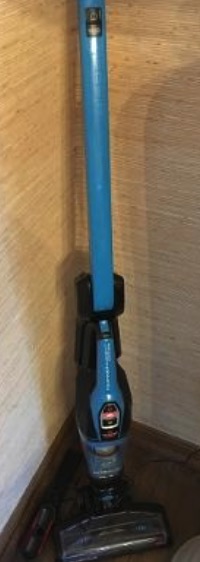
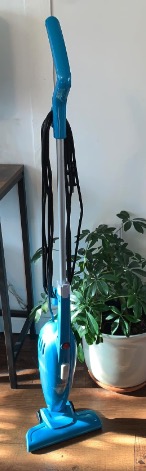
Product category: items_vacuum
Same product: no